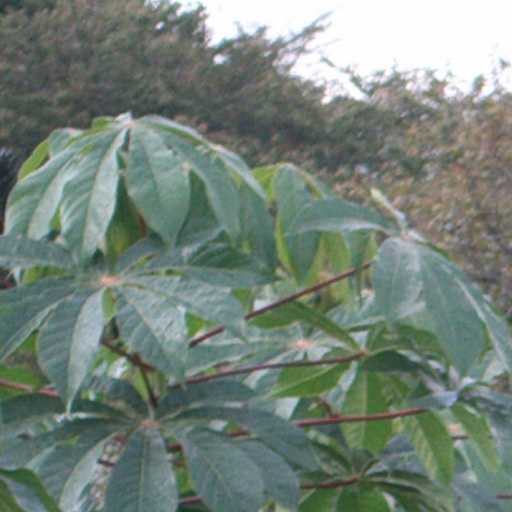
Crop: cassava